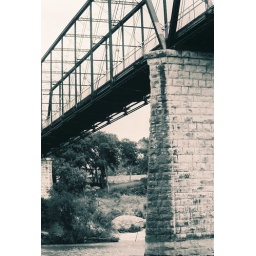
A van down by the river